Fort Nossa Senhora da Conceição de Lourenço Marques

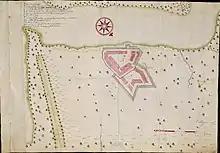
Dutch plan of the fortress at Lagoa River

The original structure on the site was a fortified trading post built about a quarter of a mile from the mouth of the Espírito Santo River by Dutch from Cape Town. The expedition consisted of 113 men, under the command of Klaas Nieuhof, in two ships, the "Gouda" and the "Caap". Having left the Cape on February 19, 1721, they reached Maputo Bay in early April. After obtaining the authorization of the local chief, they started a wooden fort, with a pentagon plan: the "Fort Lijdzaamheid". Having suffered all manner of difficulties, in about six months about half of the Europeans had perished, mainly victims of malaria. Even with the arrival of reinforcements from the Cape by the ships "Zeelandia" and "Uno", bringing 72 more men and supplies, the scenario did not change.